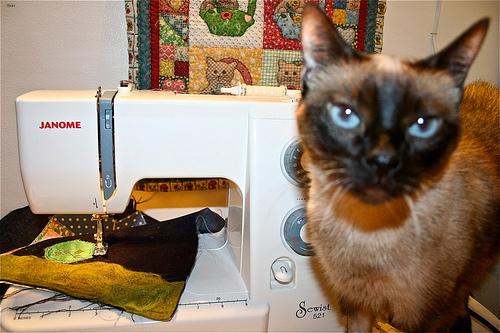
Breed: Siamese